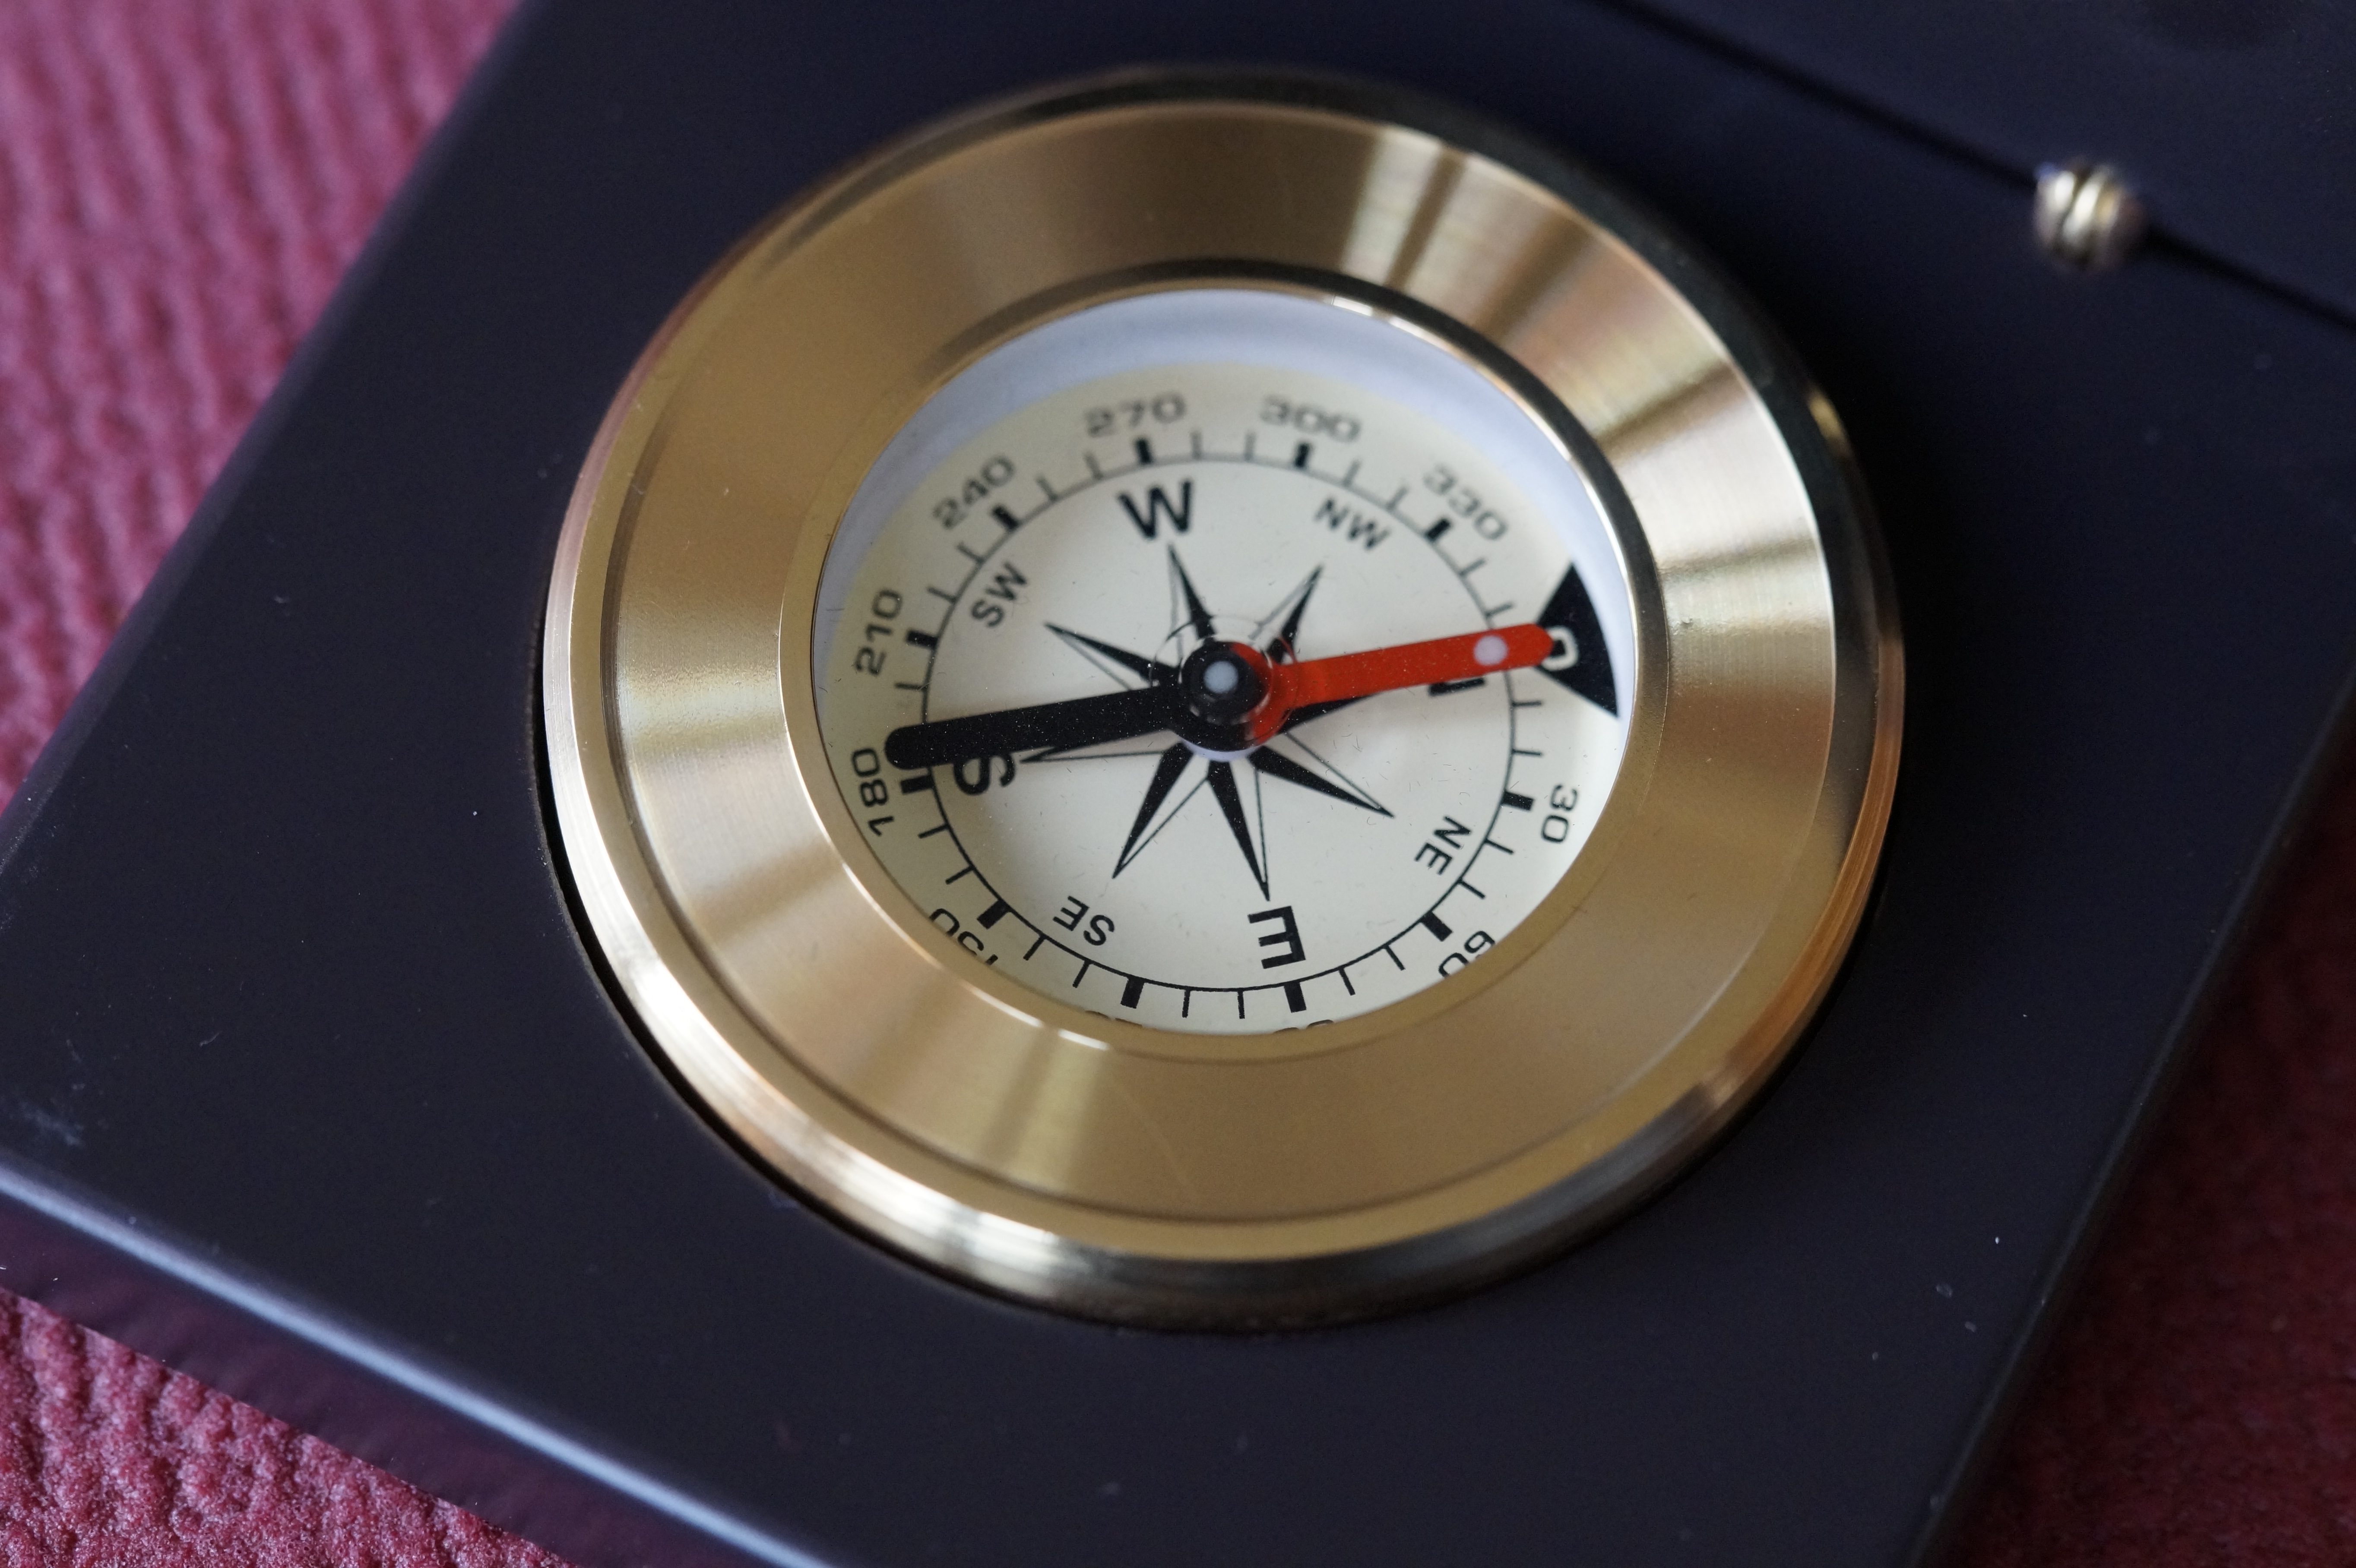
watch, hand, needle, clock, direction, show, navigate, compass, gauge, orientation, north, navigation, directory, orient, windrose, compass point, points of the compass